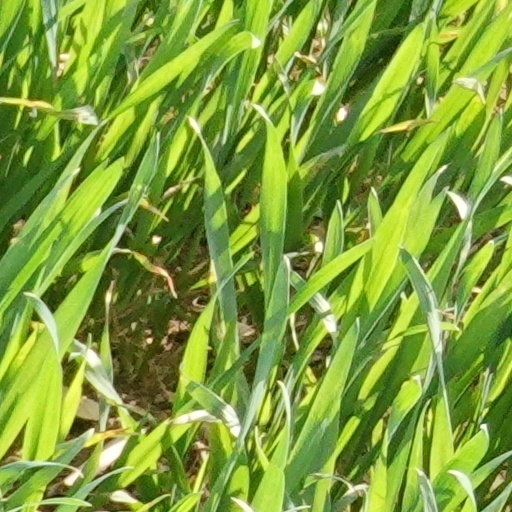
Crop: wheat